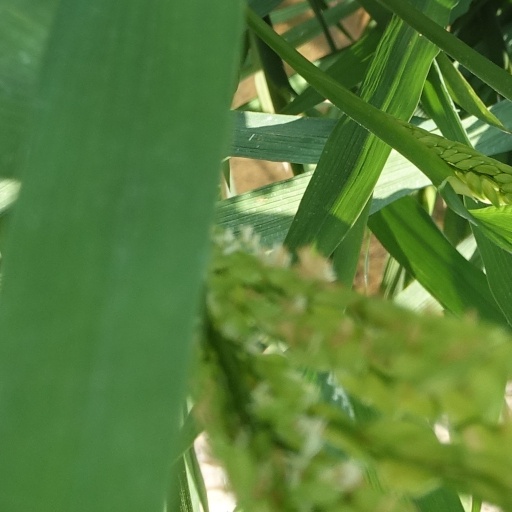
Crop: rice